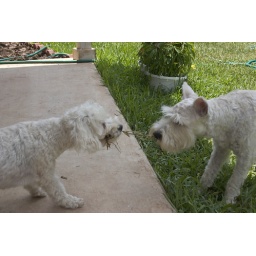
Yong's dogs fighting over some grass